2012 STP 400

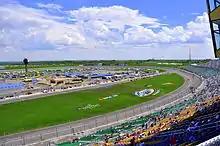
Kansas Speedway, the race track where the race was held.

Kansas Speedway is one of ten intermediate tracks to hold NASCAR races. The standard track at Kansas Speedway is a four-turn D-shaped oval track that is long. The track's turns are banked at fifteen degrees, while the front stretch, the location of the finish line, is 10.4 degrees. The back stretch, opposite of the front, is at only five degrees. The racetrack has seats for 82,000 spectators.